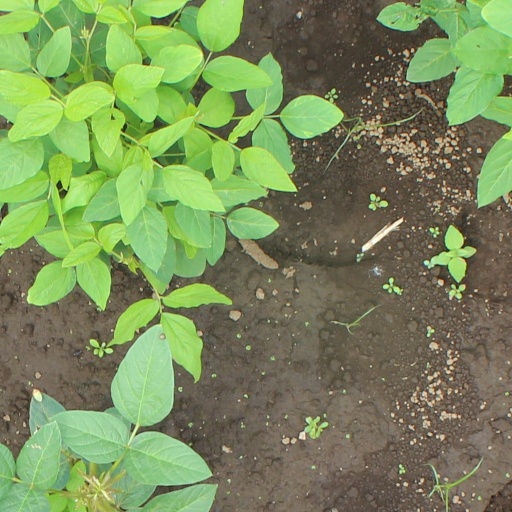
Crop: soybean